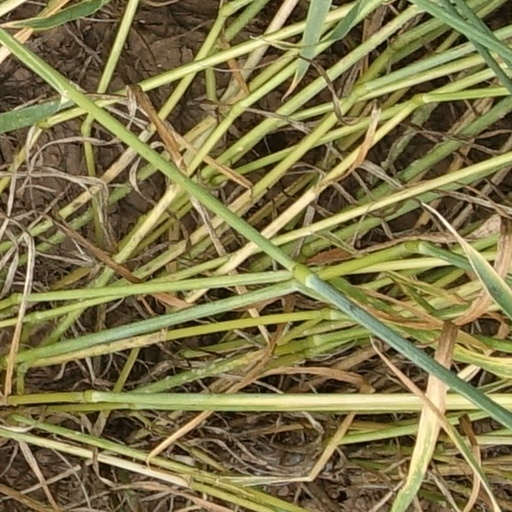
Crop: wheat